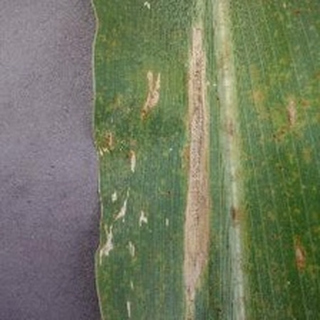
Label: corn_northern_leaf_blight